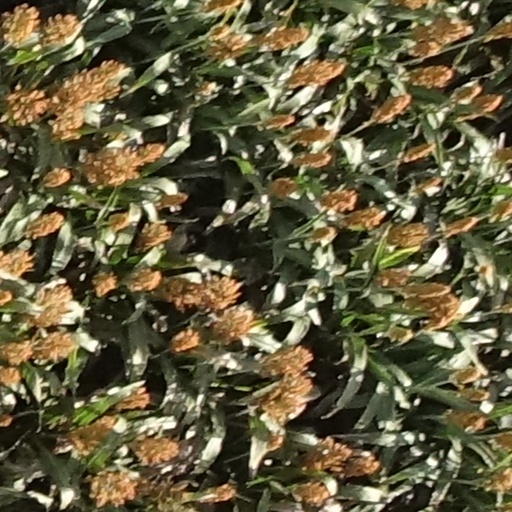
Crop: sorghum